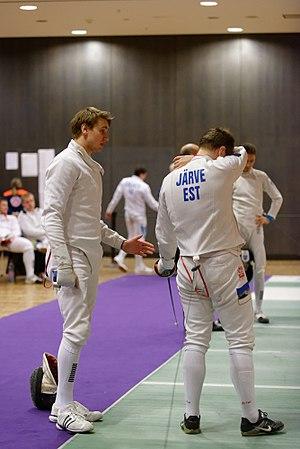
Le capitaine estonien Nikolai Novosjolov conseille son coéquipier Sven Järve qui va entamer son assaut contre le Kazakh Elmir Alimzhanov en 1/16e par équipes du Challenge Réseau ferré de France–Trophée Monal 2013, une épreuve de la Coupe du monde FIE épée hommes.